Bukhara Caravanserai

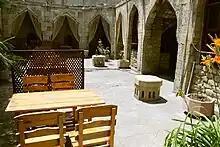
Restaurant in the caravanserai

The caravanserai building houses a restaurant which serves Azerbaijan national cuisine.